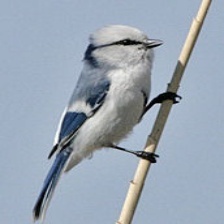
Species: AZURE TIT
Scientific name: CYANISTES CYANUS